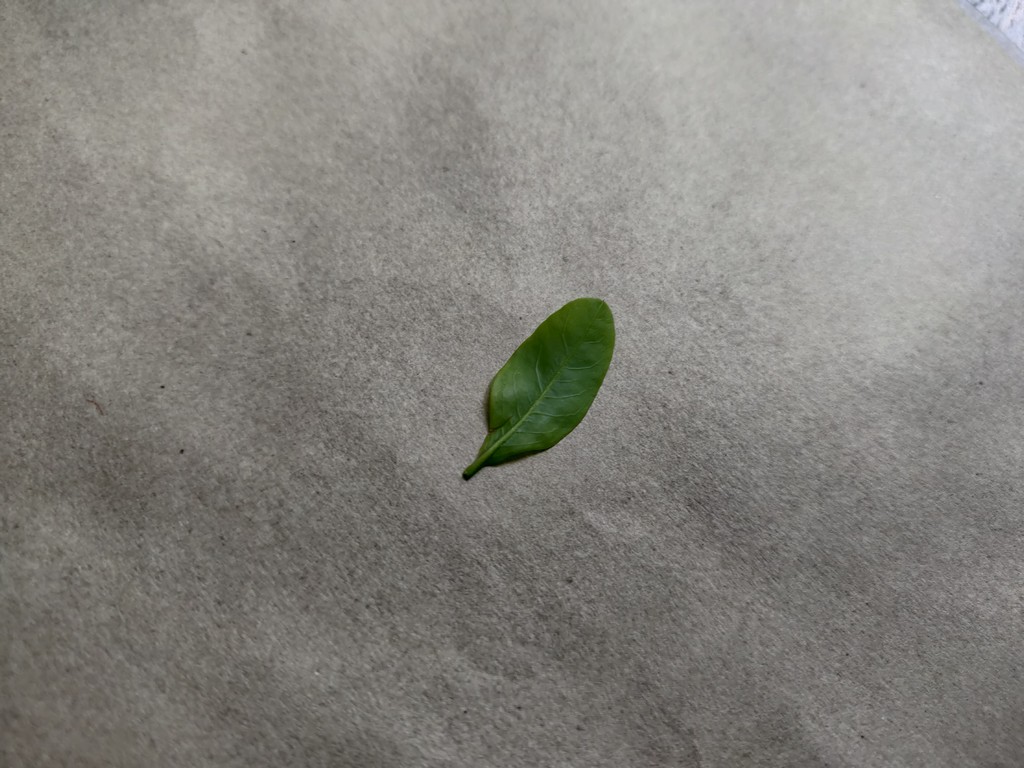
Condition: Healthy
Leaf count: single
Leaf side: back